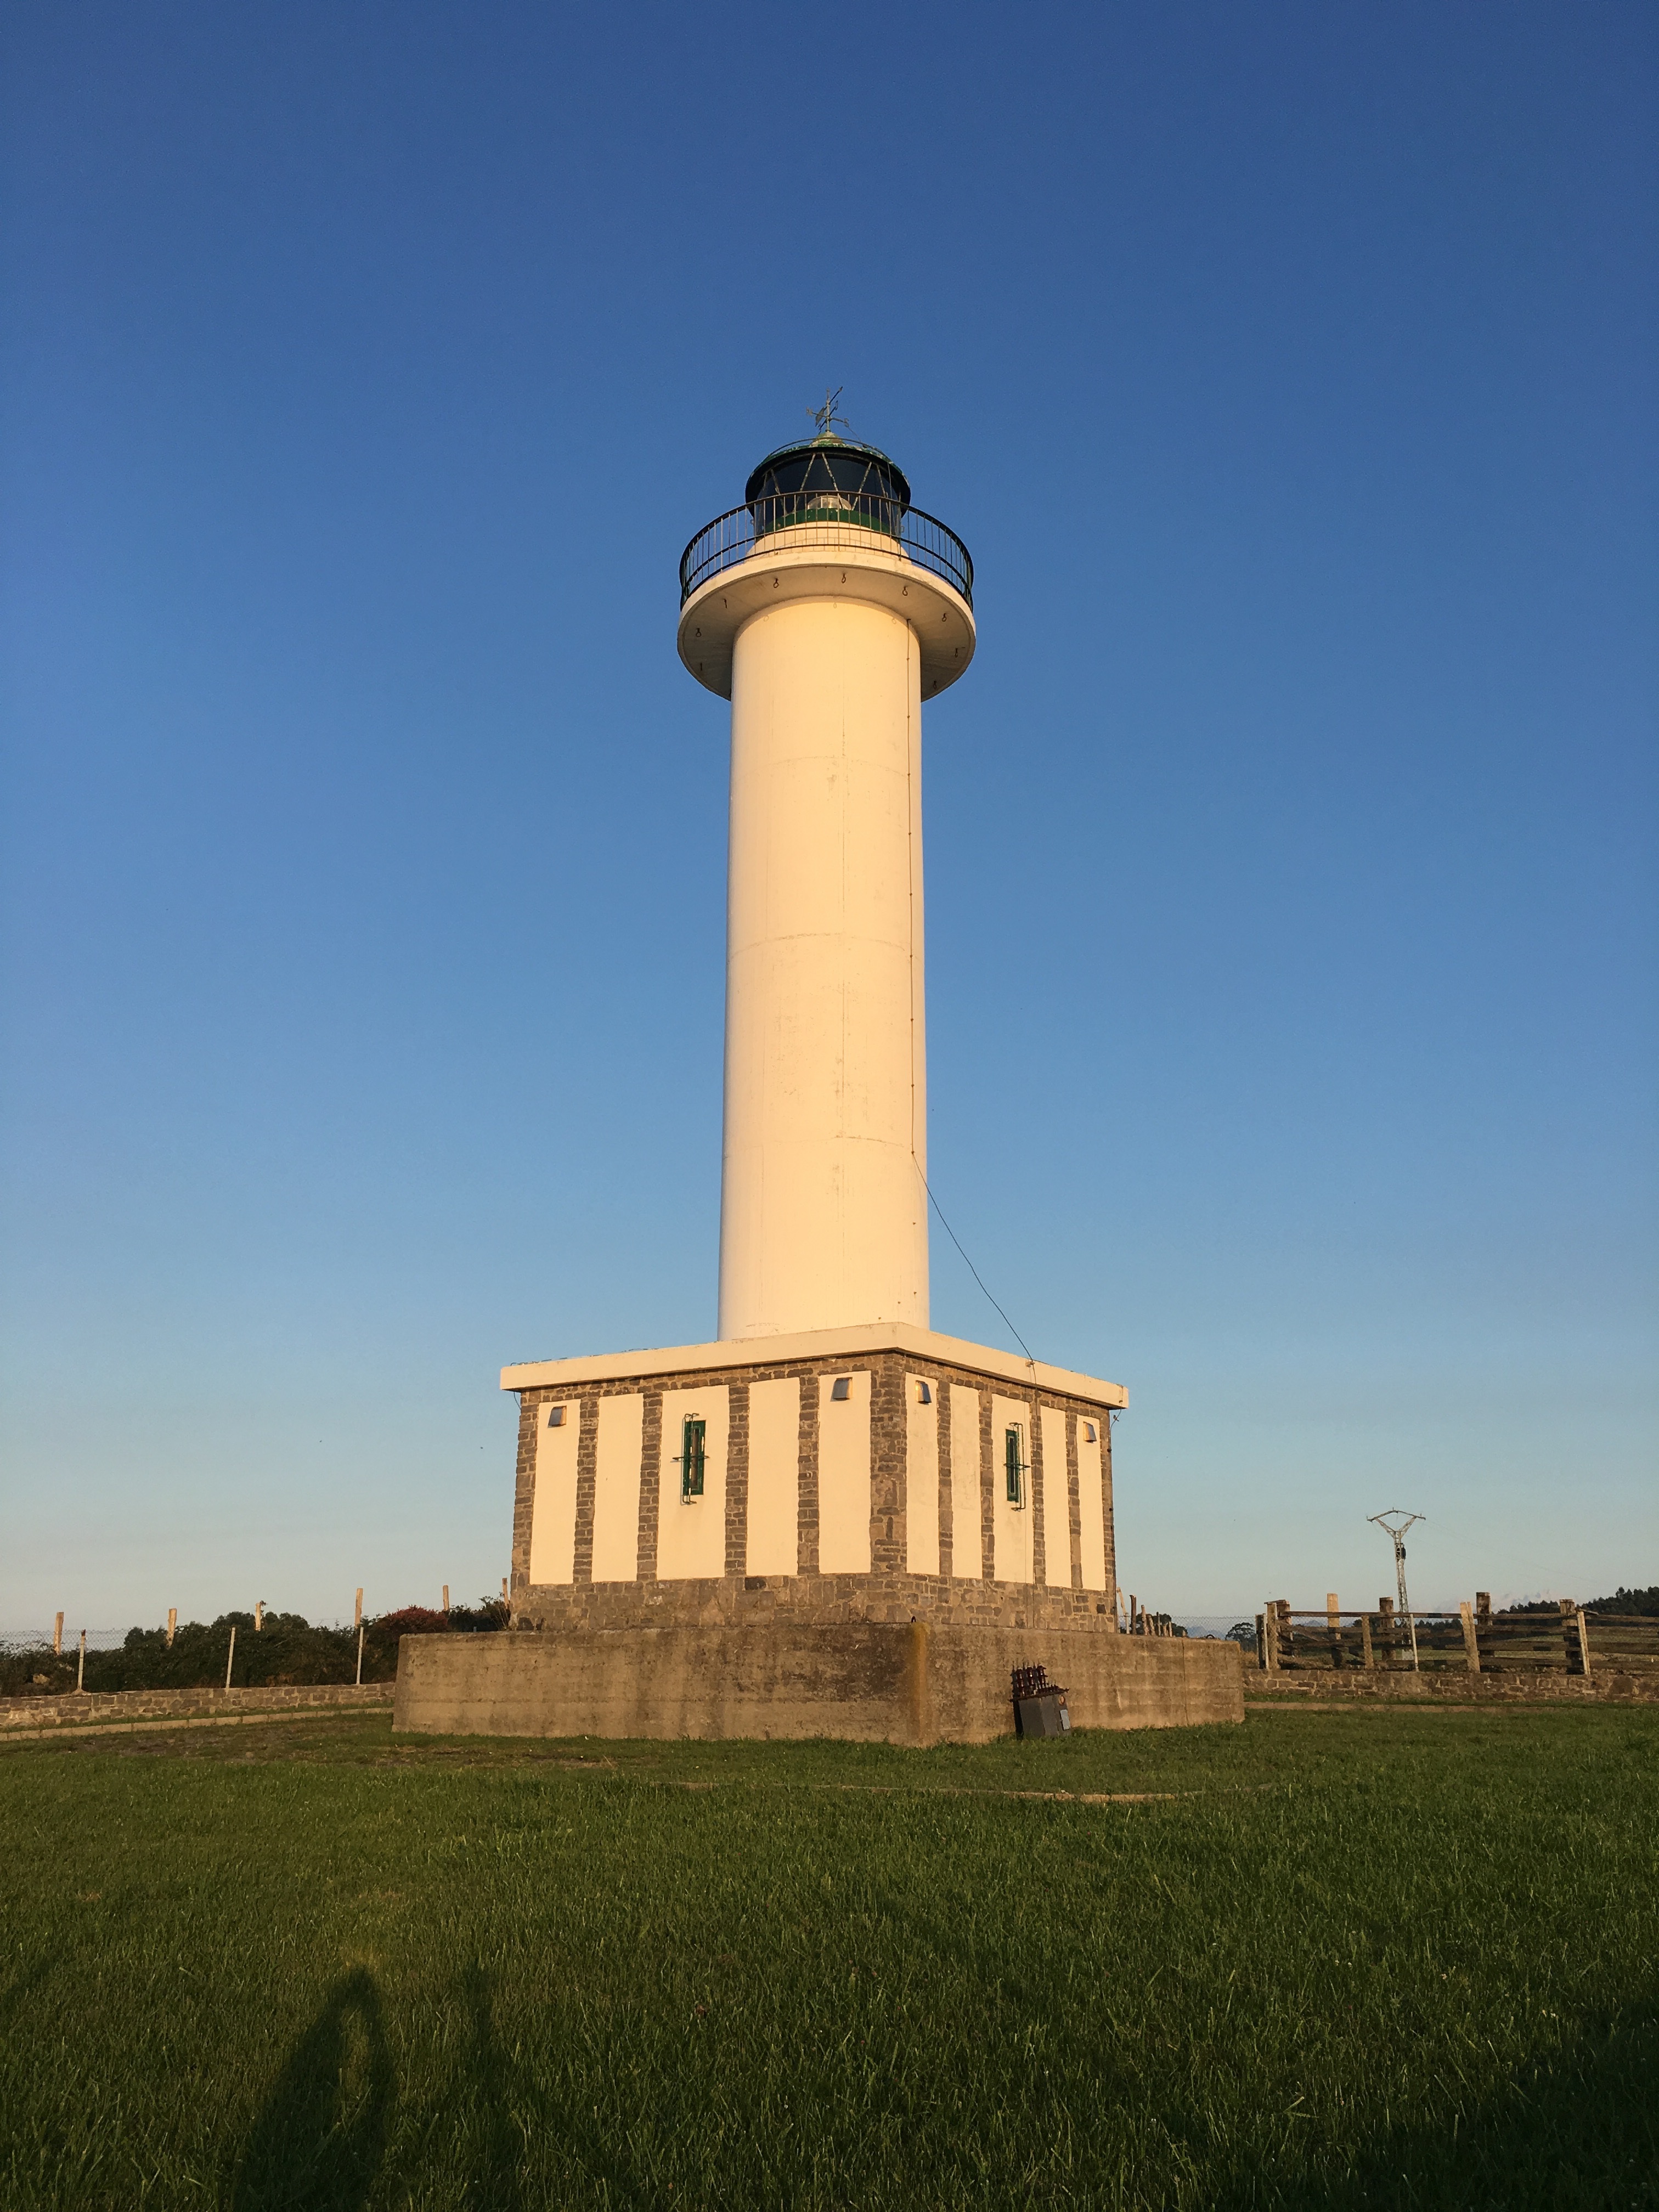
lighthouse, tower, landmark, spain, asturias, control tower, ballasts